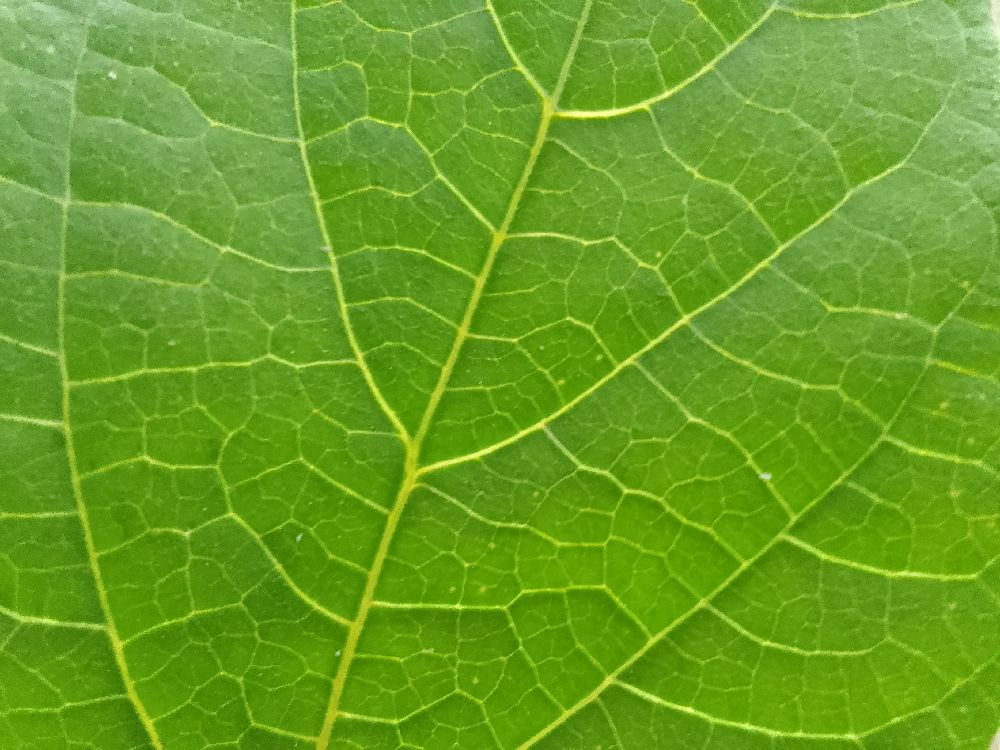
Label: healthy